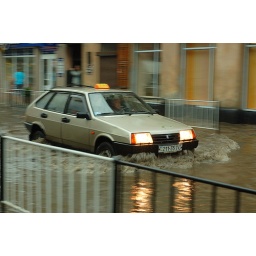
car in water